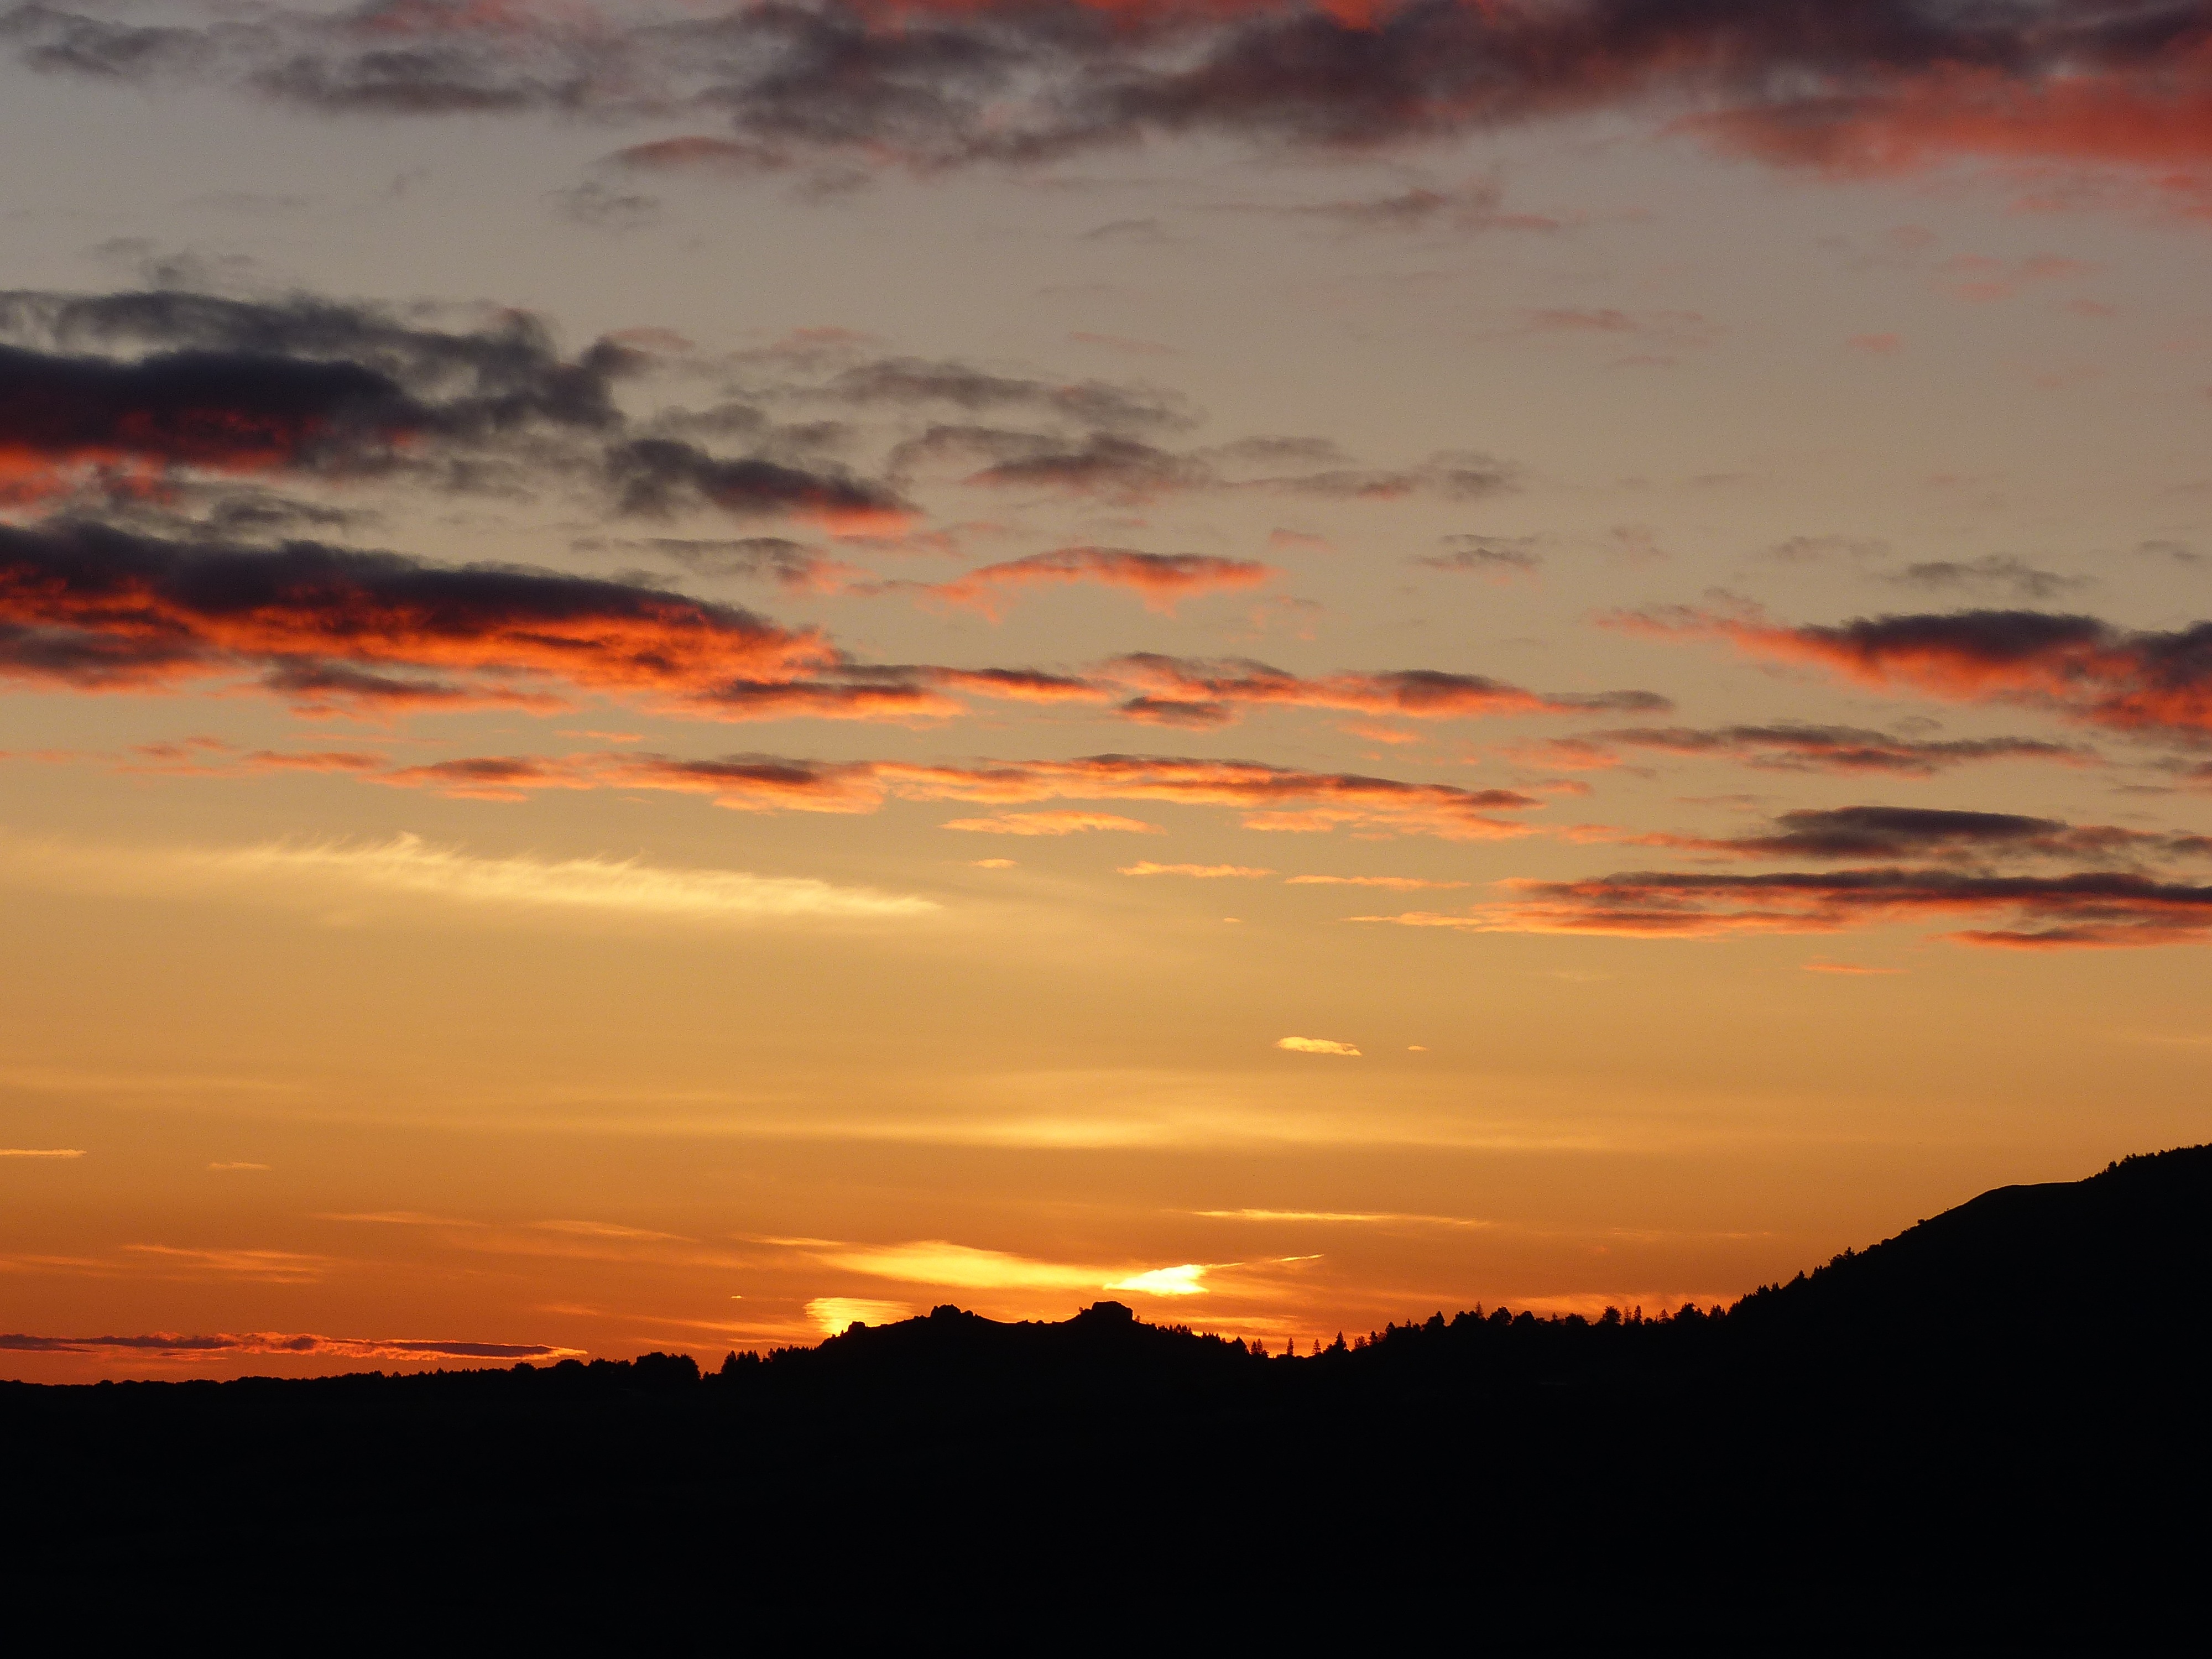
horizon, light, cloud, sky, sunrise, sunset, morning, dawn, atmosphere, dusk, evening, clouds, mood, afterglow, morgenrot, red sky at morning